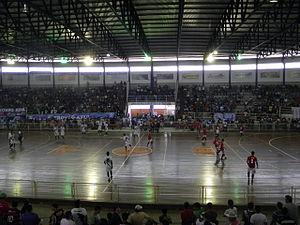
Itaituba est une ville brésilienne du sud ouest du Pará, sur la rive gauche de le rio Tapajós. La ville est aussi un important centre socio-économique dans l'ouest de l'État.